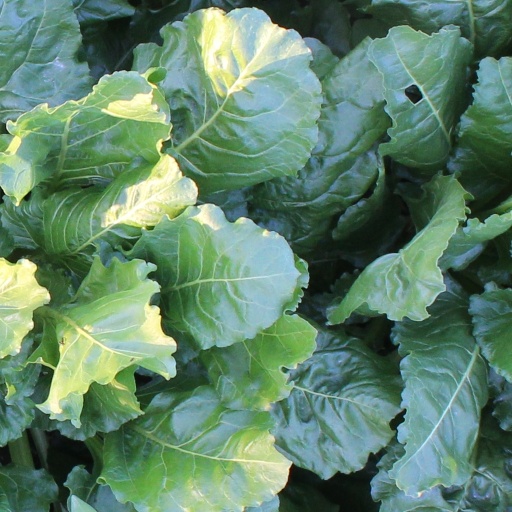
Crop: sugar beet